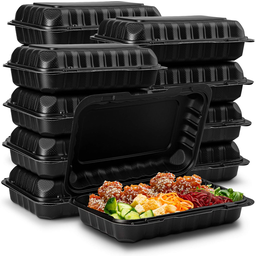
Label: paper